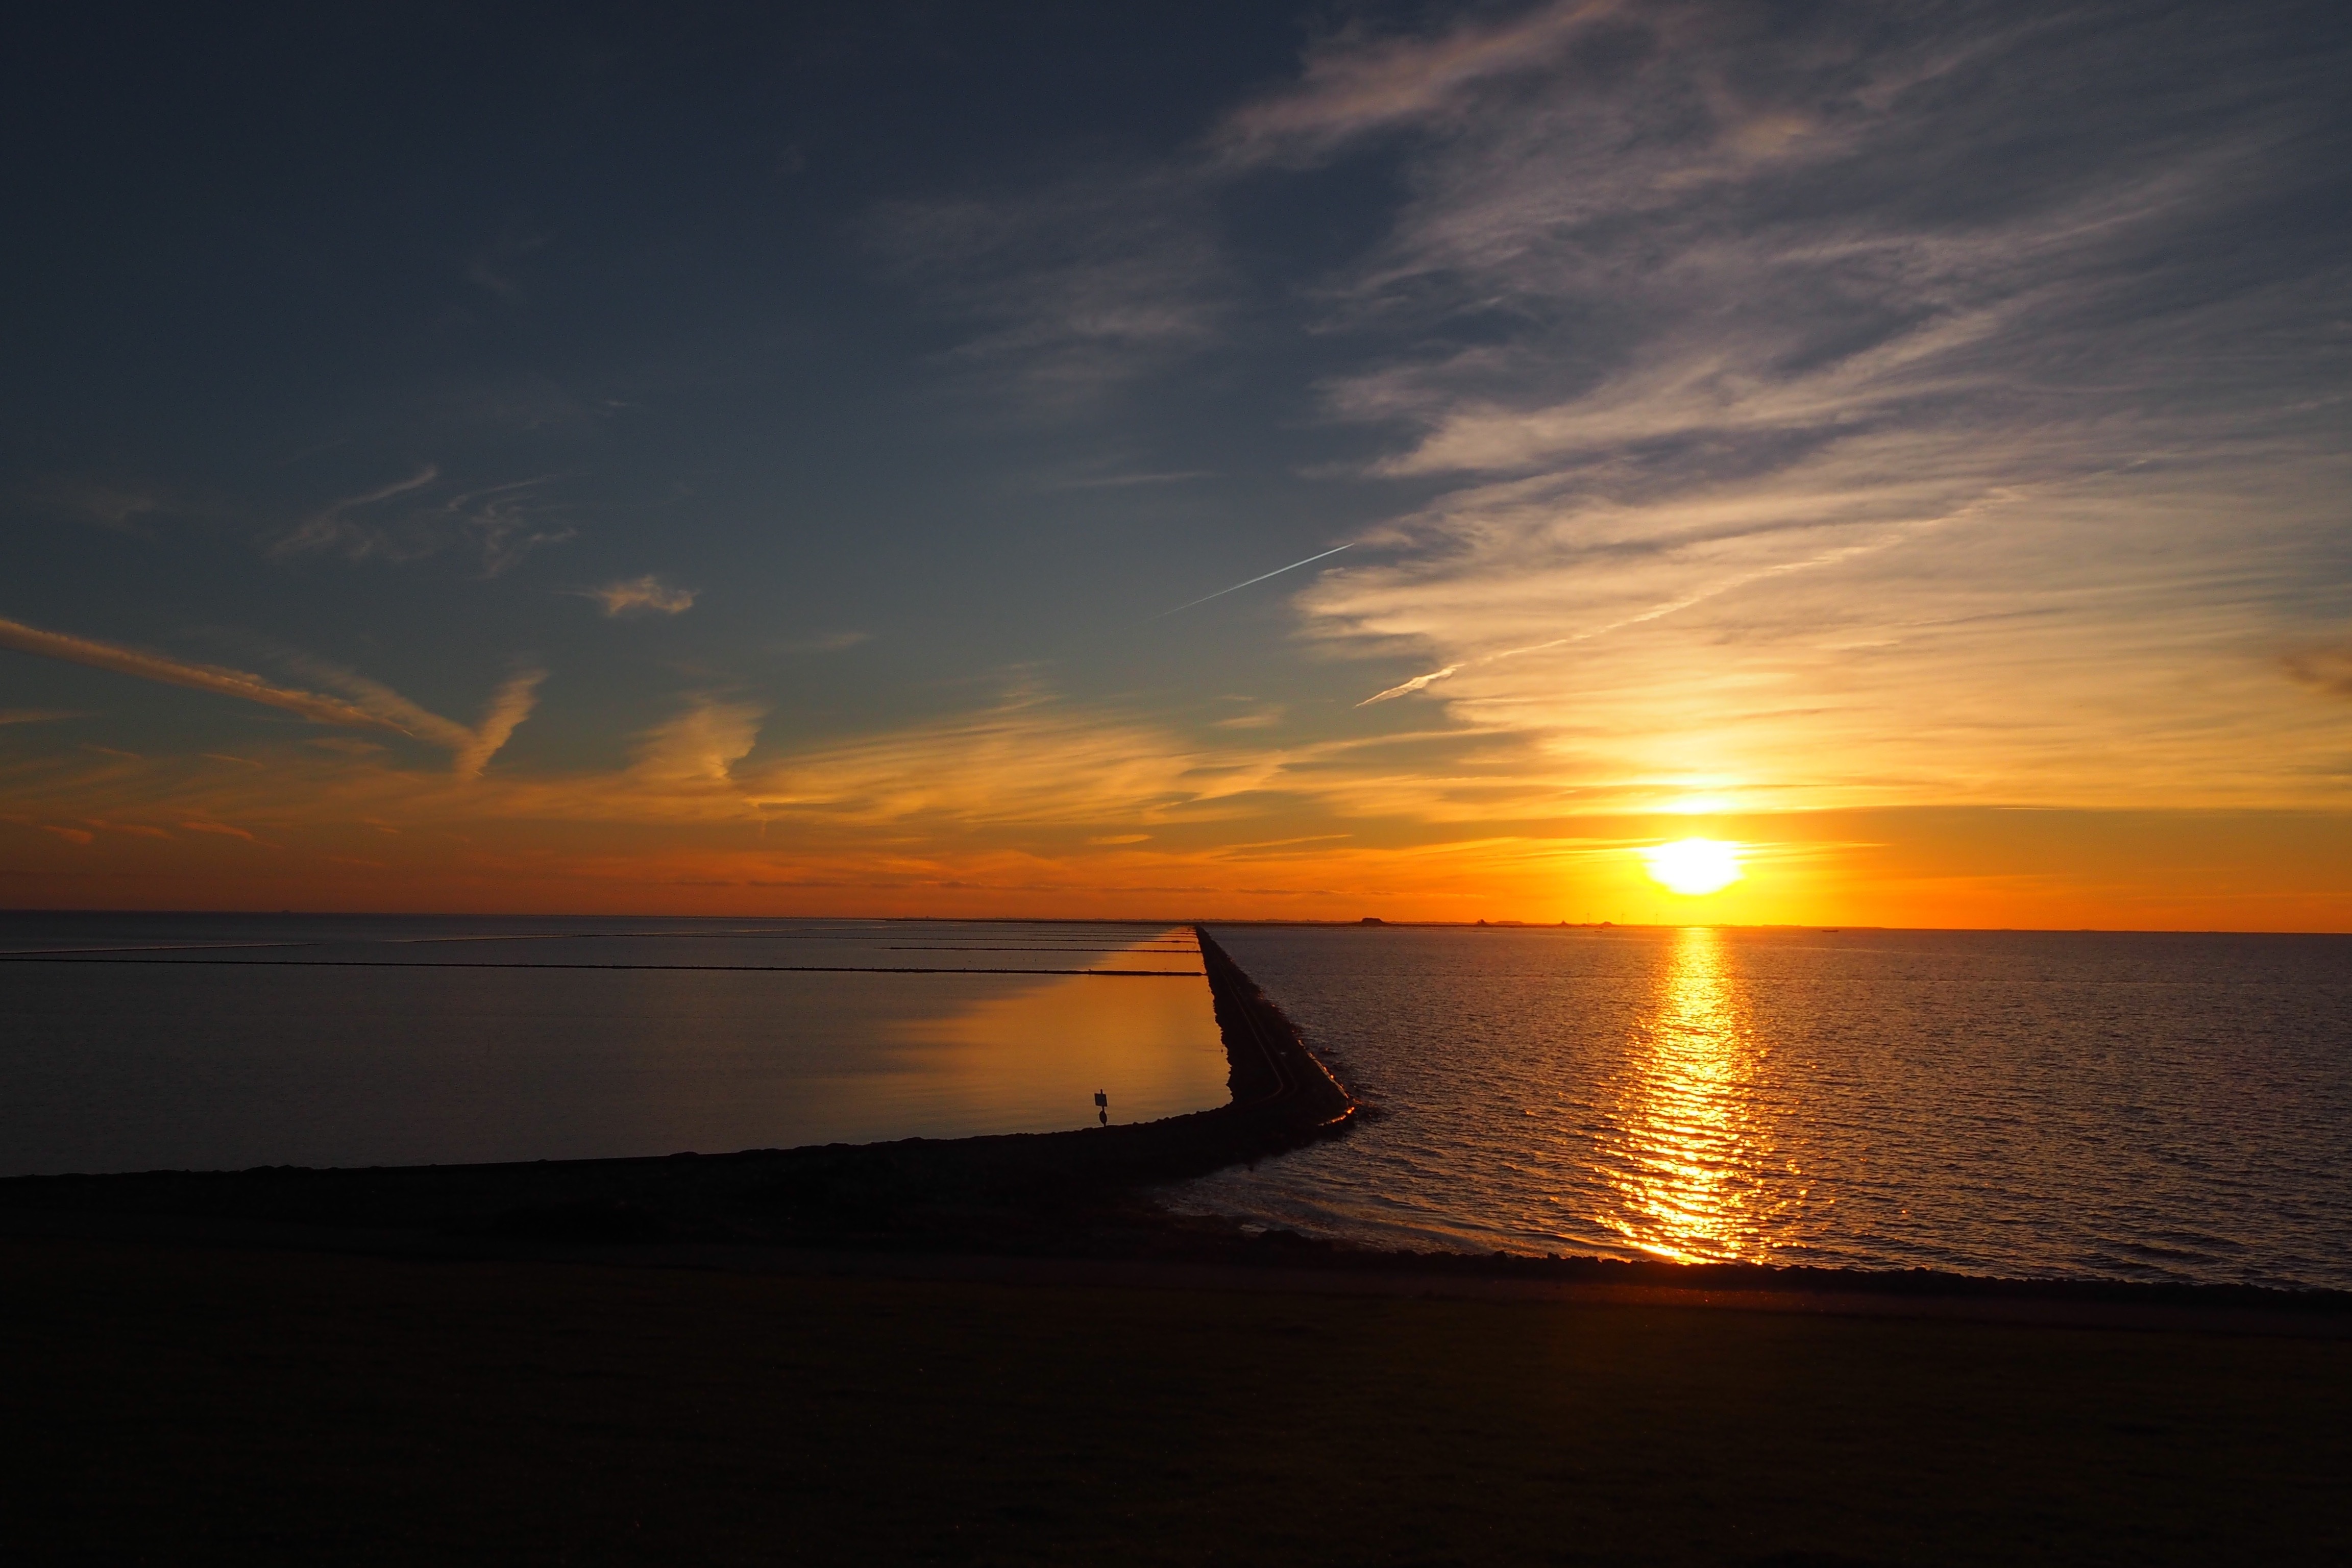
beach, sea, coast, ocean, horizon, cloud, sun, sunrise, sunset, sunlight, morning, wave, dawn, dusk, evening, afterglow, nordfriesland, lore dam